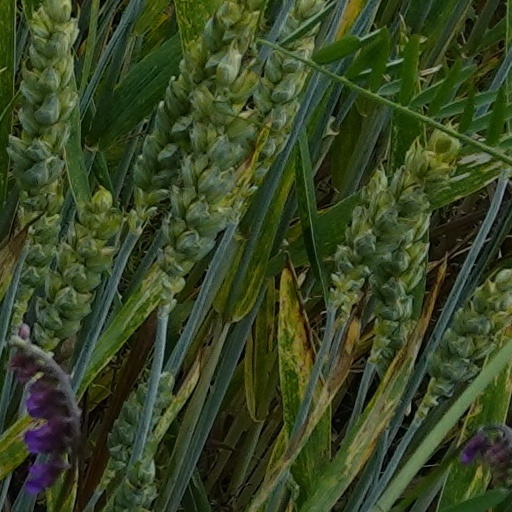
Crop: wheat